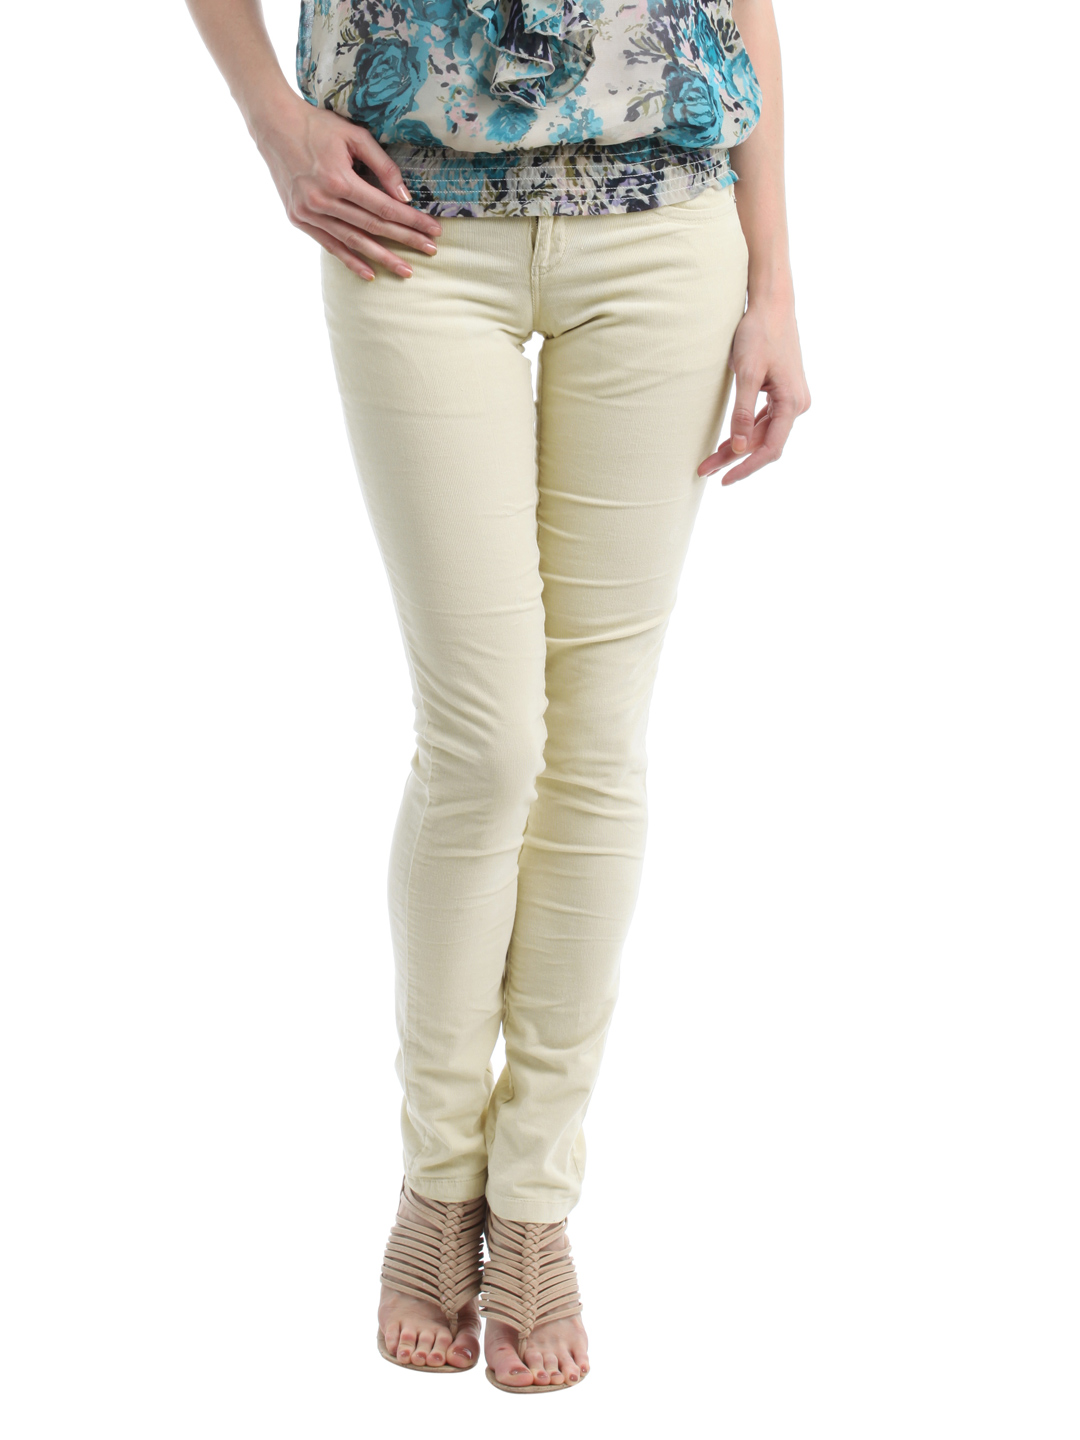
Kraus Jeans Women Cream Trousers
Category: Apparel / Bottomwear / Trousers
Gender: Women
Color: Cream
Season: Fall 2012
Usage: Casual